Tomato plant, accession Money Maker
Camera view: tilt-top (135 deg); turntable rotation: 30 degrees
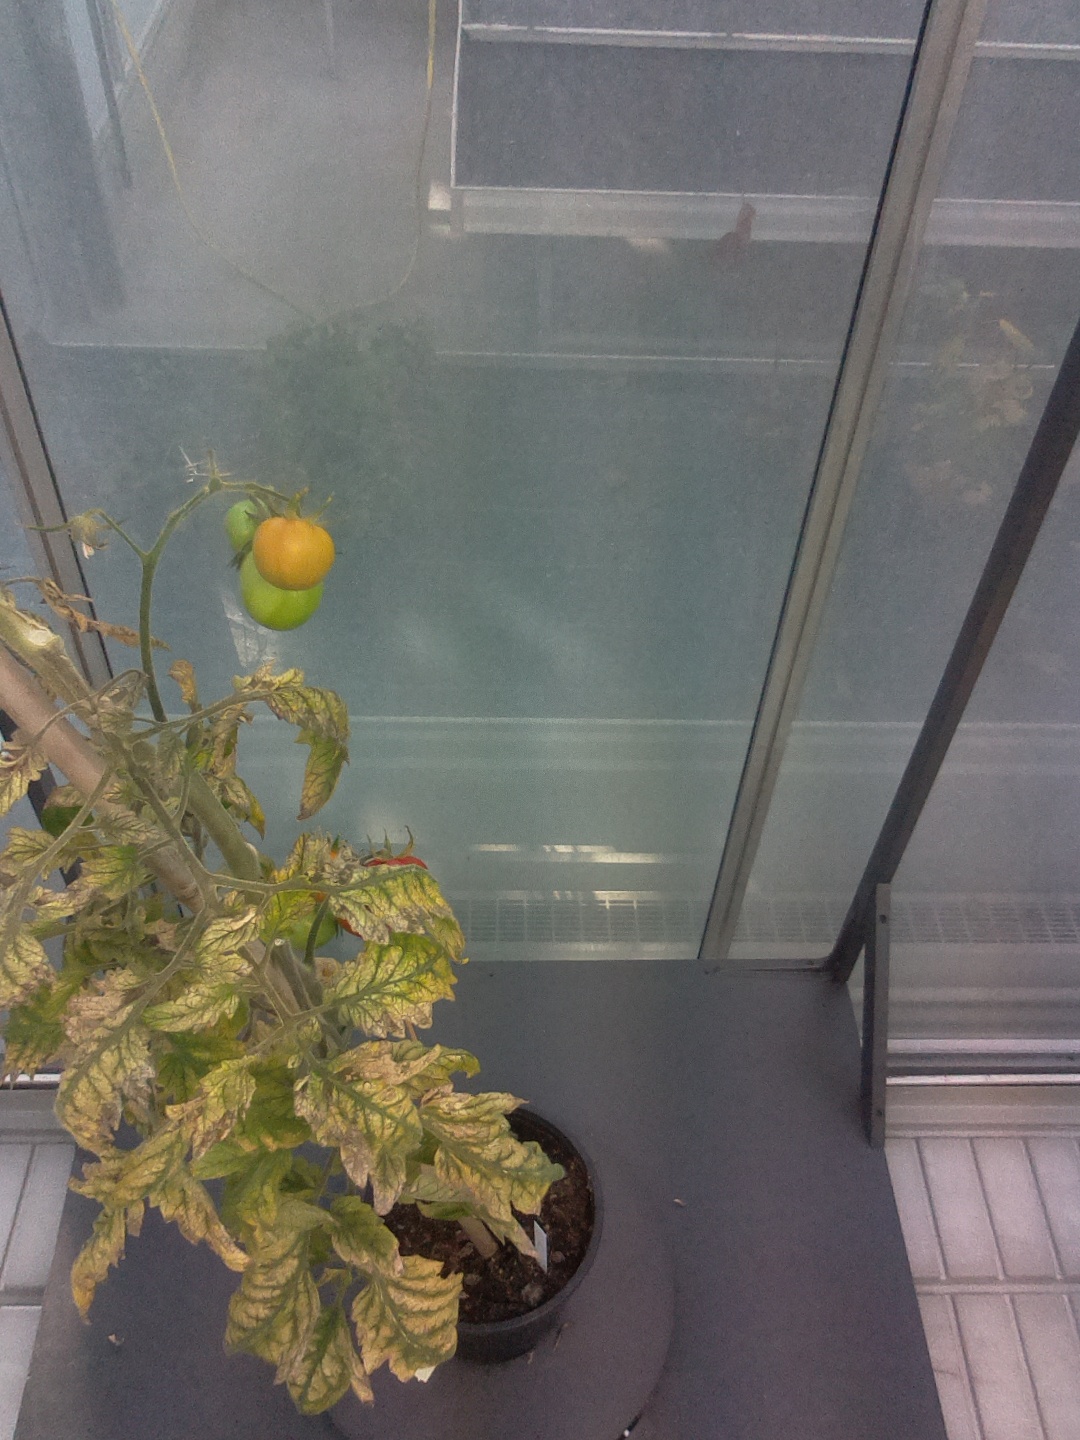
BBCH growth stage 85: 50%-60% of fruits show typical fully ripe color